Footfalls (film)

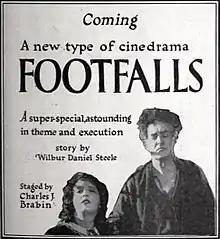
Advertisement

Footfalls is a lost 1921 American silent mystery film directed by Charles Brabin and starring Tyrone Power Sr. that was based upon the short story "Footfalls" by Wilbur Daniel Steele writing in "Tower of Sand and Other Stories". It was produced and distributed by Fox Film Corporation.